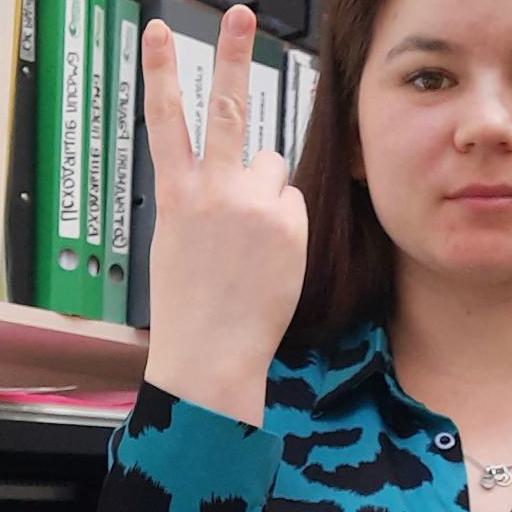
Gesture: peace_inverted